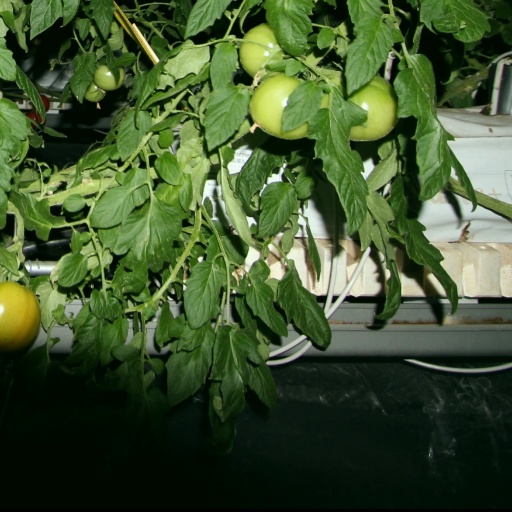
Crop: tomato